Meysam Latifi

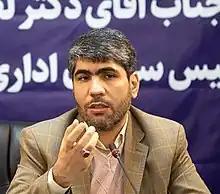
Latifi in 2022

Meysam Latifi (born 1979) is an Iranian politician and was Vice President and Head of the Administrative and Recruitment Affairs Organisation of Iran from 2021 to 2024. He graduated PhD in human resource management.